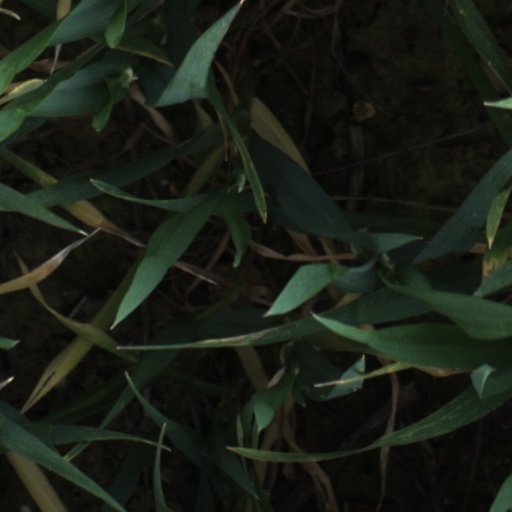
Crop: wheat